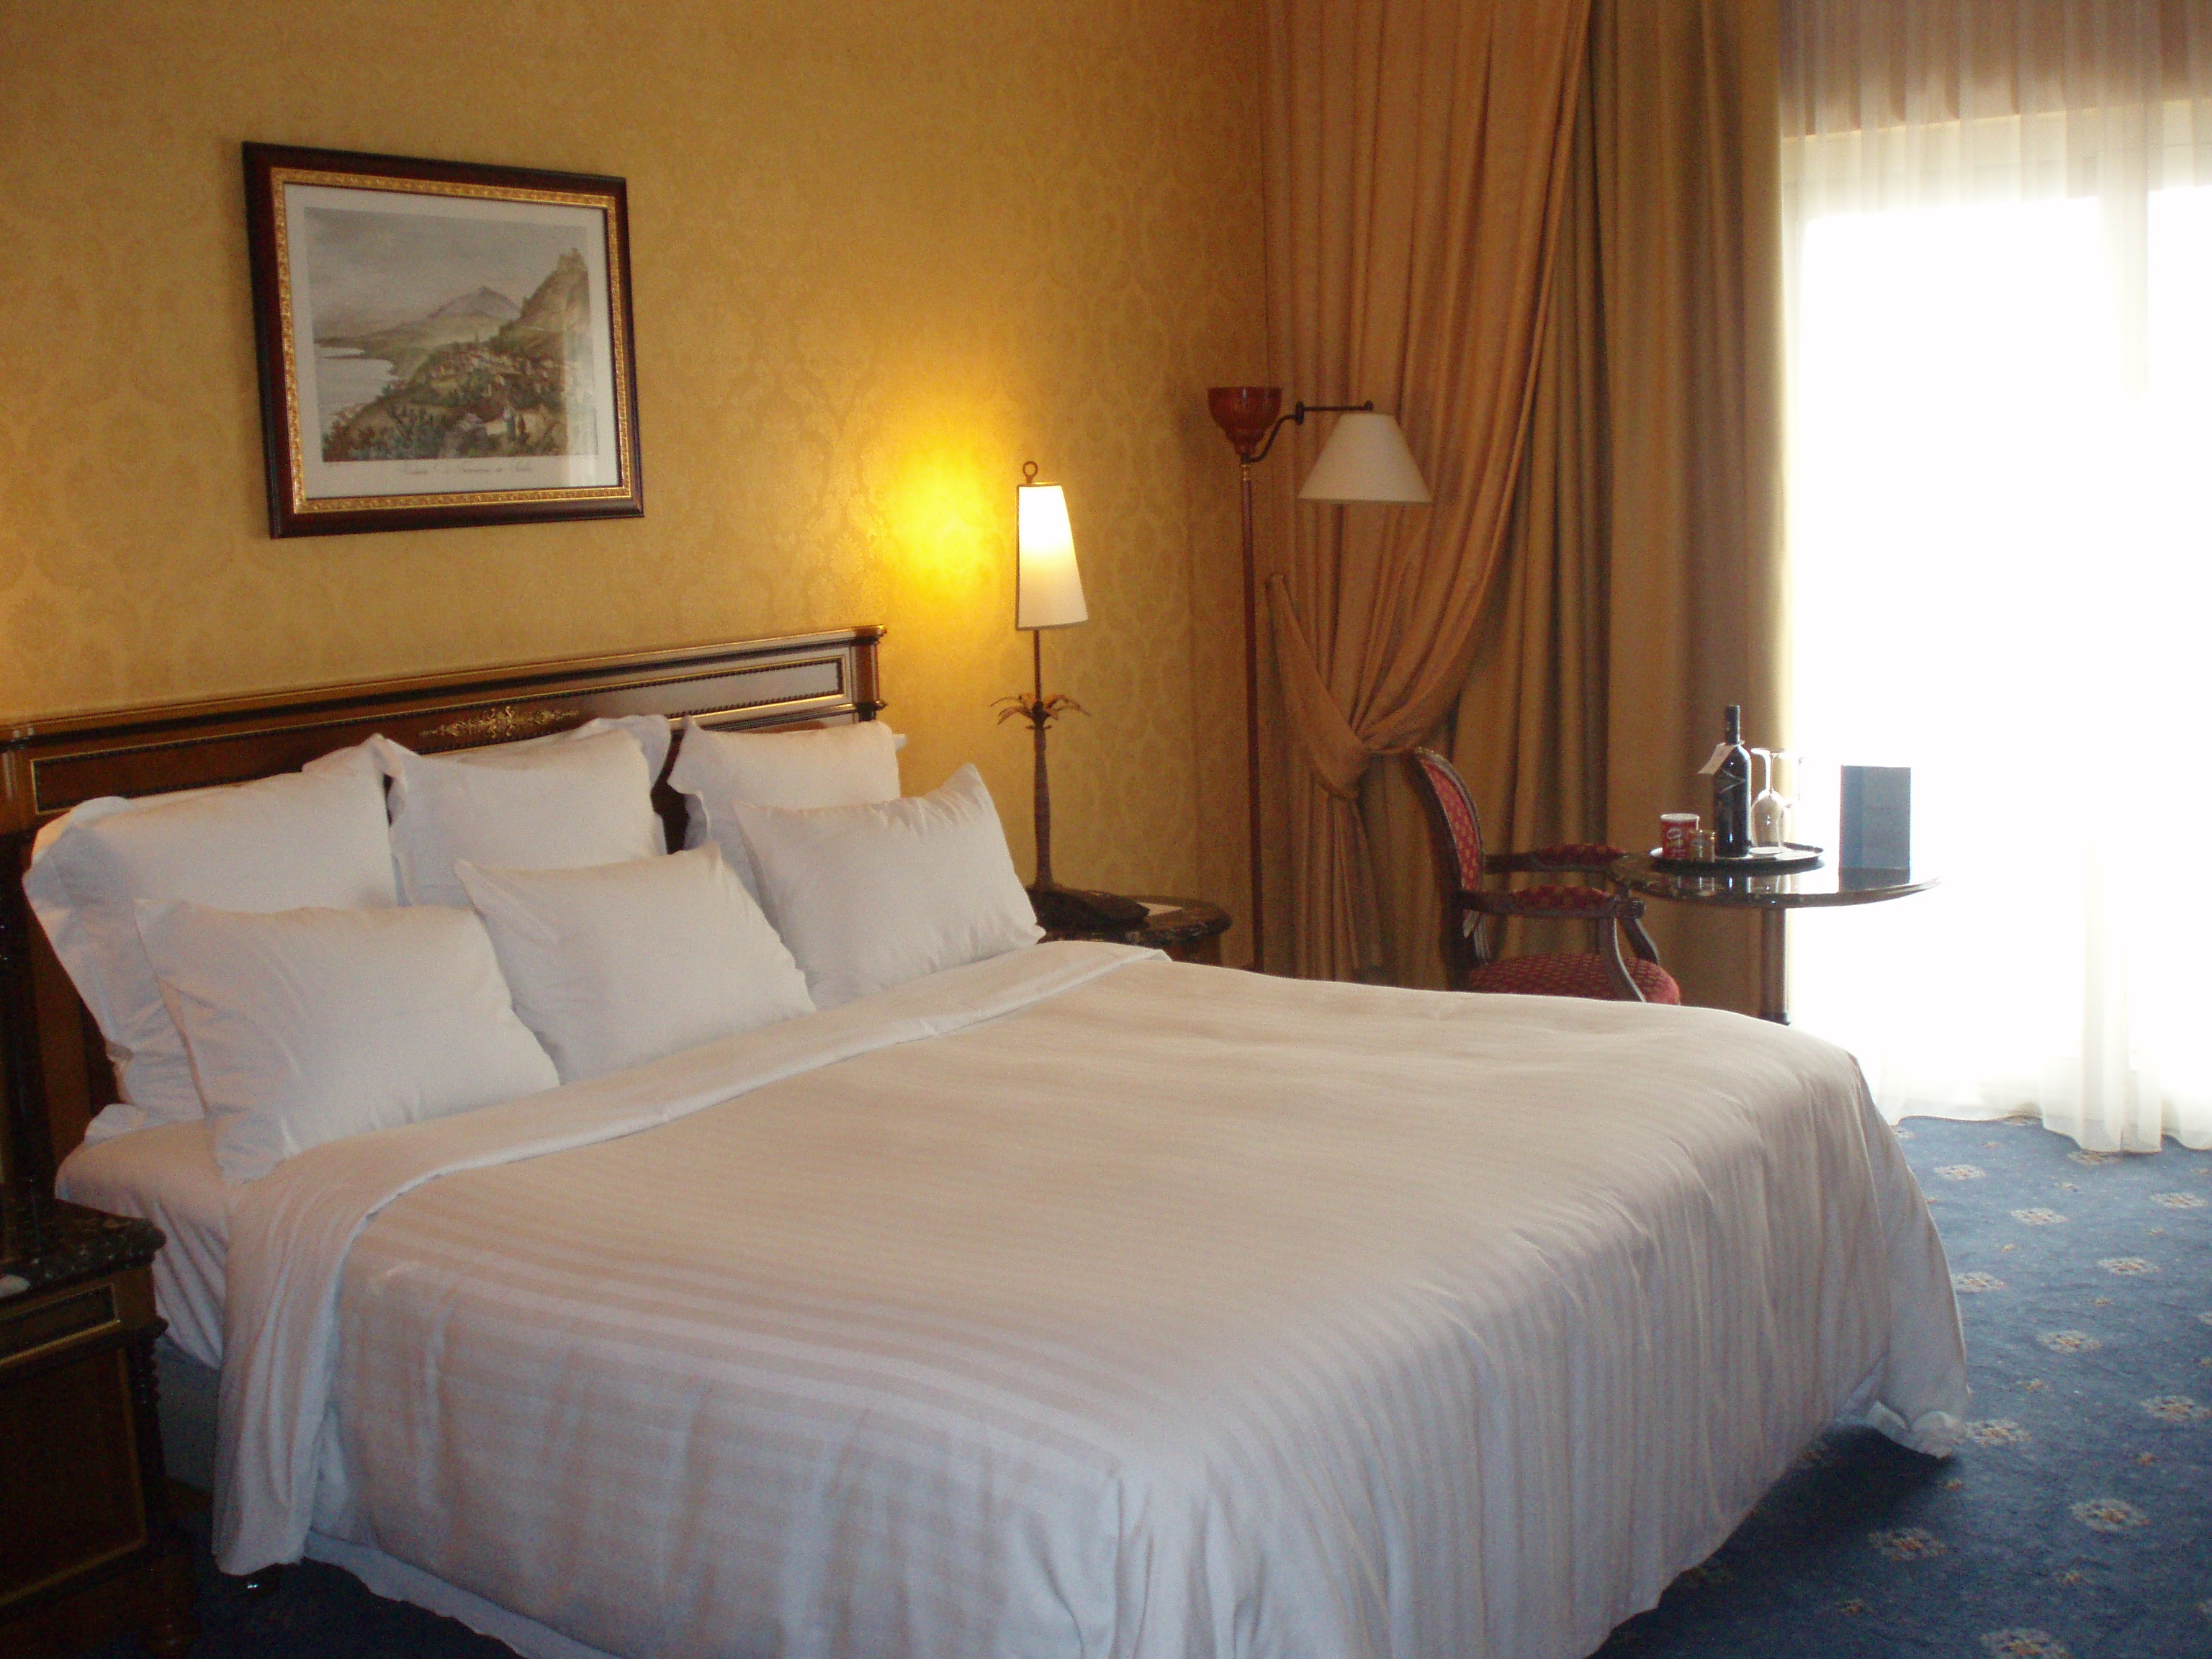
villa, cottage, property, room, bedroom, apartment, hotel, bed, stay, suite, real estate, hotel rooms, double bed